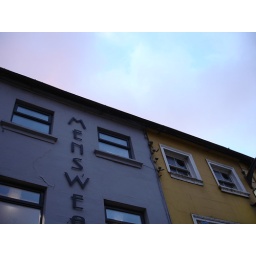
Here's me being linear again. Two building and the sky in Galway, Ireland